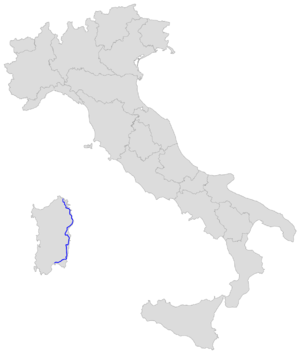
La route nationale 125 est une route nationale d'Italie, située en Sardaigne, elle relie Quartucciu à Palau sur une longueur de 265,366 km.